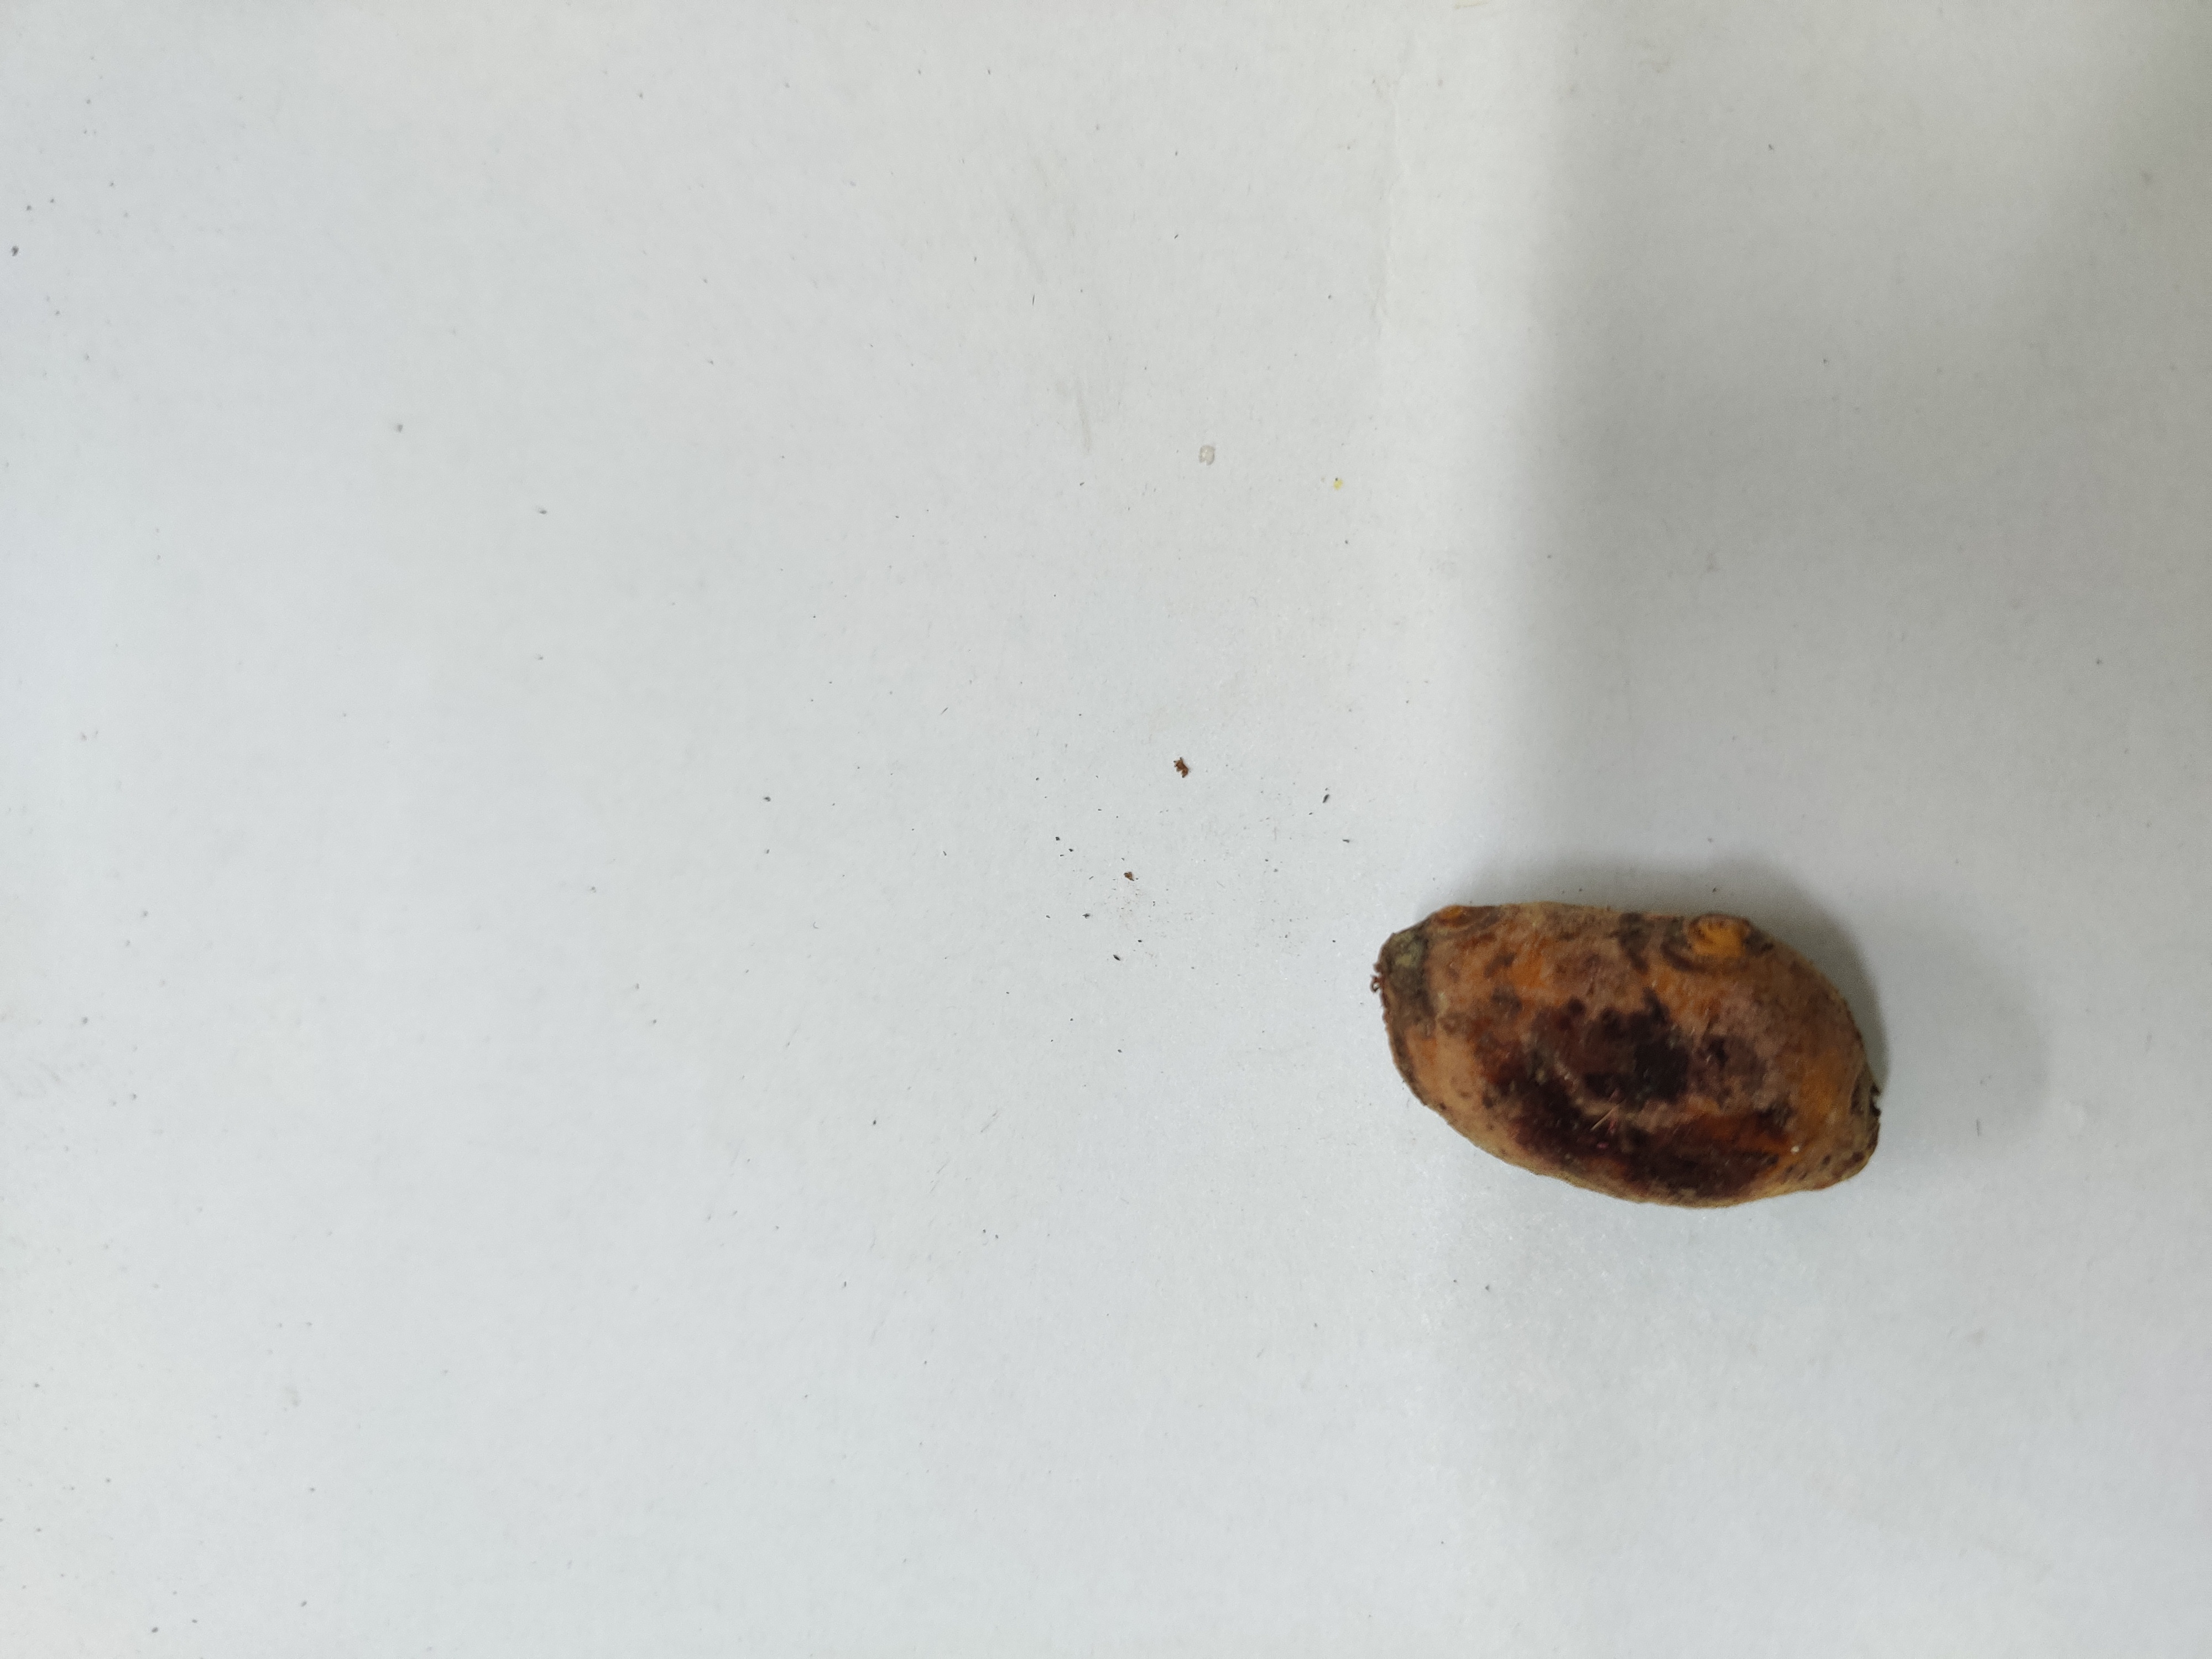
Crop: Turmeric
Condition: Damaged